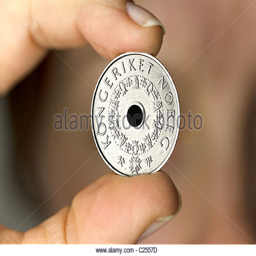
coin held between fingers by woman .